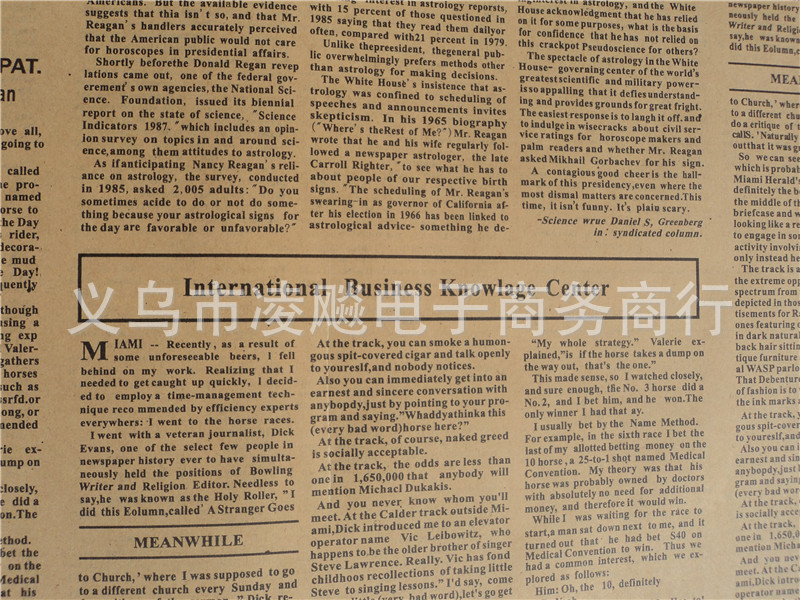
Label: paper